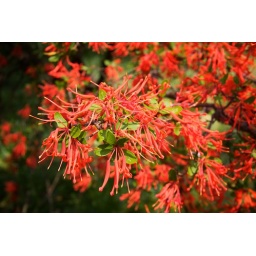
There were a few of these trees scattered around the grounds with these very red flowers.